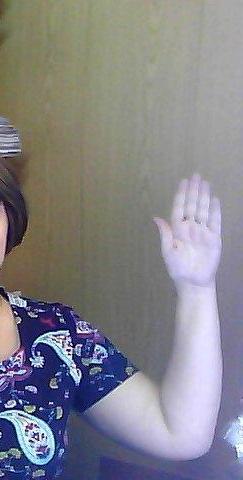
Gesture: stop